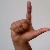
The image shows a hand gesture representing the letter 'L' in Indian Sign Language.